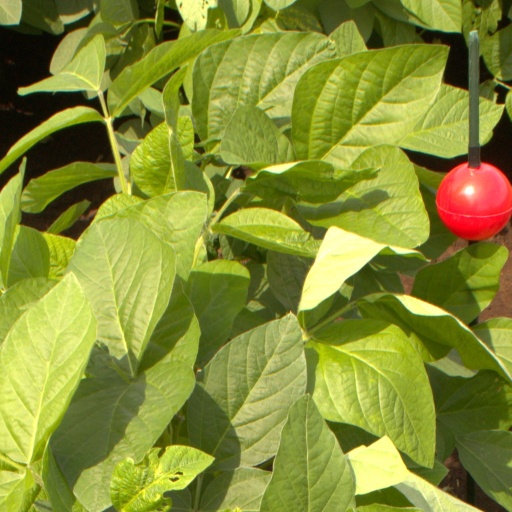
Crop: soybean